Breathing Permit of Hôr

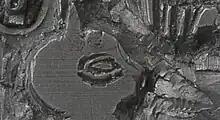
Anubis from the original printing plate, where it appears that the nose was scraped off.

The Egyptian gods and goddesses in this vignette are identified by iconography above their heads. Osiris is adorned in the crown Atef which combines the Hedjet, the crown of Upper Egypt (where Thebes is located), with two ostrich feathers on the side. Isis has a sun disk between two cows horns above her head, and in her hand is a symbol of life called an Ankh. Ma'at is denoted by a feather above her head.